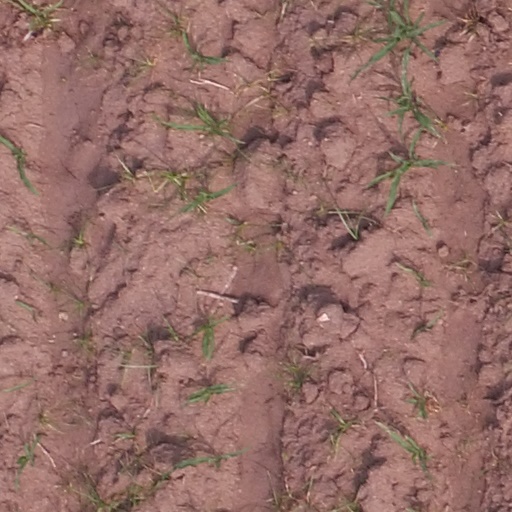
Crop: maize; corn